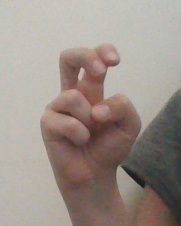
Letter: toot